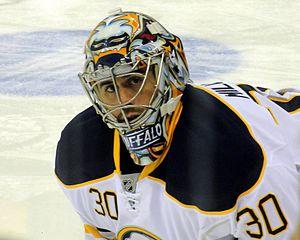
Daniel James Heatley est un joueur professionnel de hockey sur glace de nationalités canadienne et allemande. Sa mère est allemande et son père Murray, canadien, est un joueur de hockey sur glace.